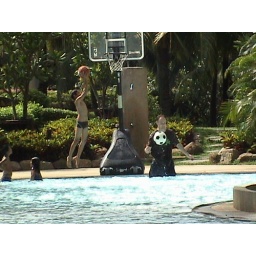
bassket ball water in hilton phuket